Lisa Wray

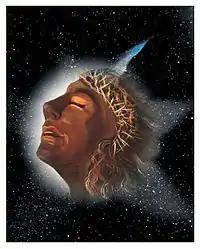

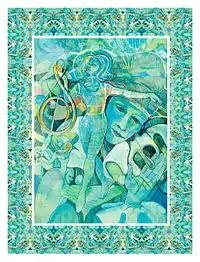

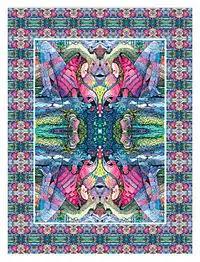

Lisa Wray is a Pennsylvania-based artist, and one of the early pioneers of visual graphic media arts. Her works can be viewed as tradigital art and metaphysical art. Wray graduated from the Hussian School of Art, Philadelphia in 1979, where she studied commercial and fine art. She was a freelance artist in the late 1980s, and owned a print shop. Wray created some of the artwork in a series called the "Renaissance of Metaphysical Imagery" as early as 1978. In 1983, she started creating prototypes of the original works—from color copies, color photos or film negatives made in her graphic arts darkroom—in an attempt to produce metaphysical art, but discovered that the mechanical methods available could not achieve the accuracy of computer systems. "In 1983, when the first prototypes were made, the hardware did not exist to output high resolution in a hard copy form", she remembers.